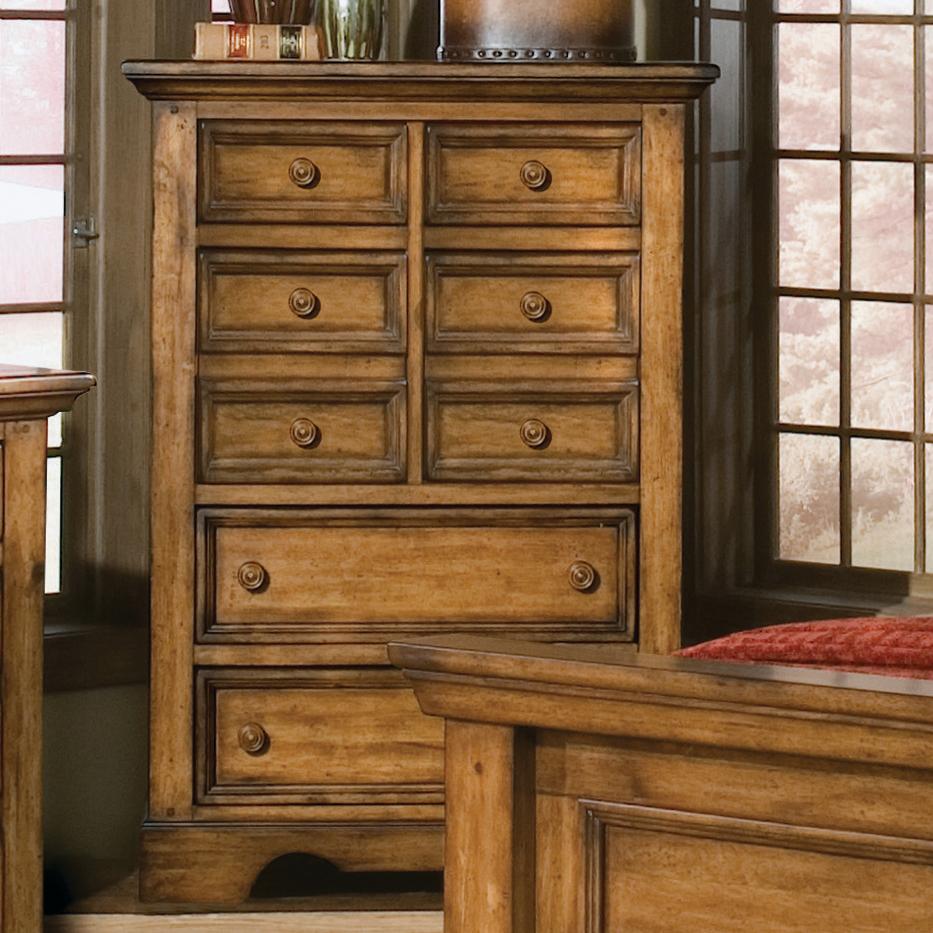
Category: Dressers & Chests
Style: Cottage